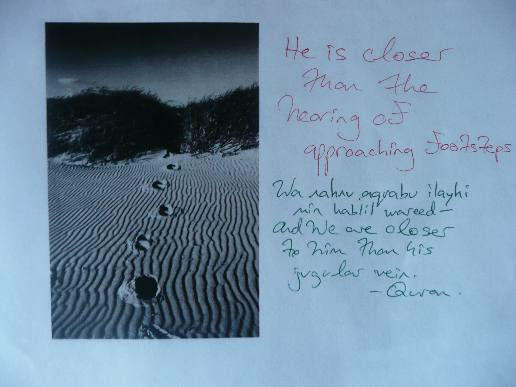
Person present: No